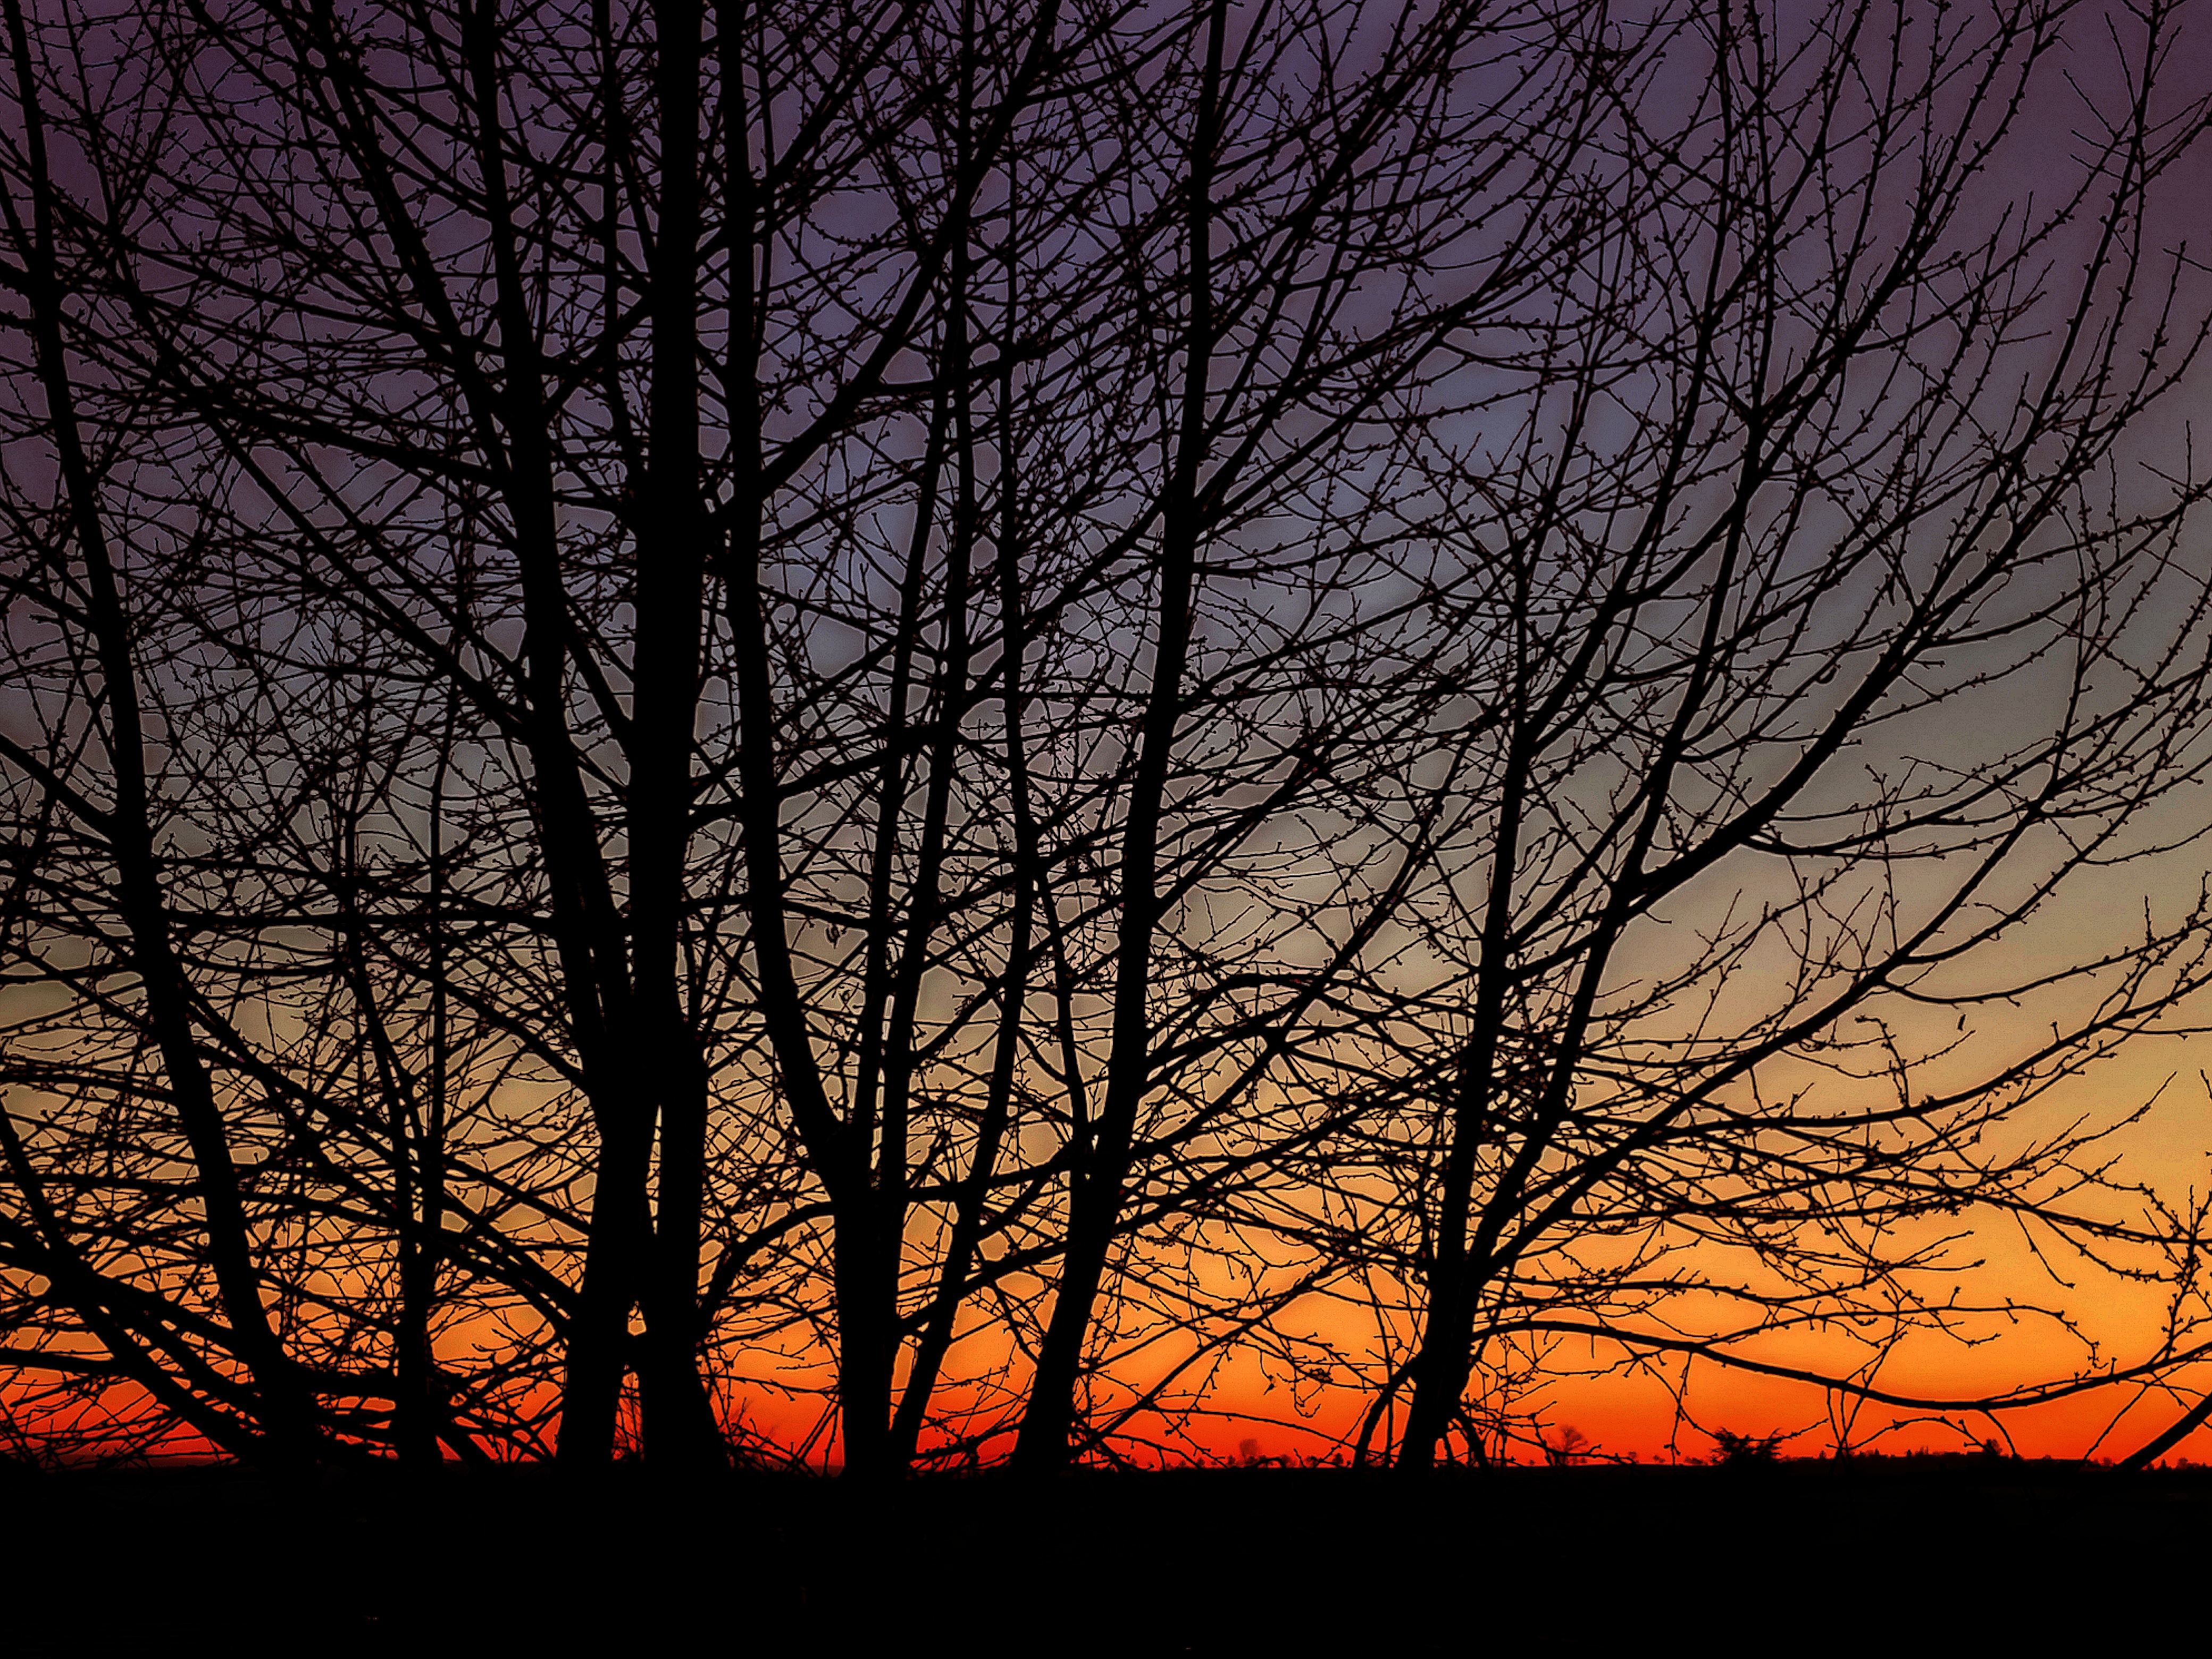
tree, branch, cloud, sky, sunrise, sunset, morning, dawn, atmosphere, dusk, evening, afterglow, atmospheric phenomenon, woody plant, red sky at morning